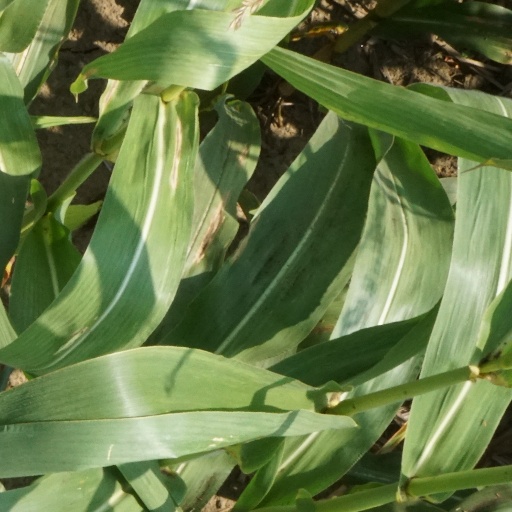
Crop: maize; corn